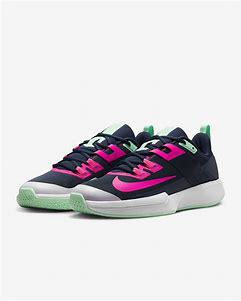
Brand: Nike
Model: Court Vapor Lite 2